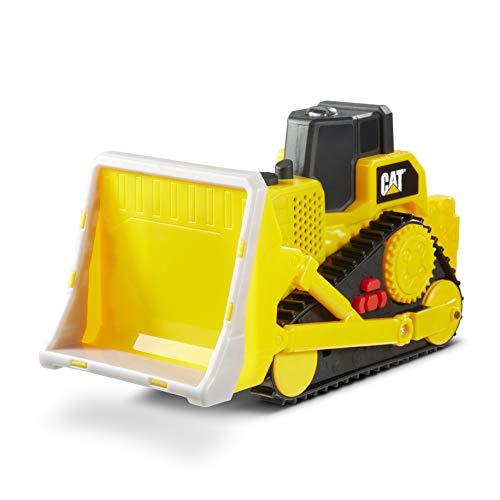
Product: Caterpillar CAT Construction Tough Machines Toy Bulldozer with Lights & Sounds
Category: Toys & Games | Play Vehicles | Toy Vehicles
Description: LIGHTS AND SOUNDS: 10" Cat bulldozer toy featuring lights and sounds and rumbles when you fire up the touch Start ignition just like a real Caterpillar bulldozer.
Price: $8.58
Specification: ProductDimensions:10x5x7inches|ItemWeight:1.27pounds|ShippingWeight:1.27pounds(Viewshippingratesandpolicies)|ASIN:B07QGG9YZD|Itemmodelnumber:82287|Manufacturerrecommendedage:36months-6years